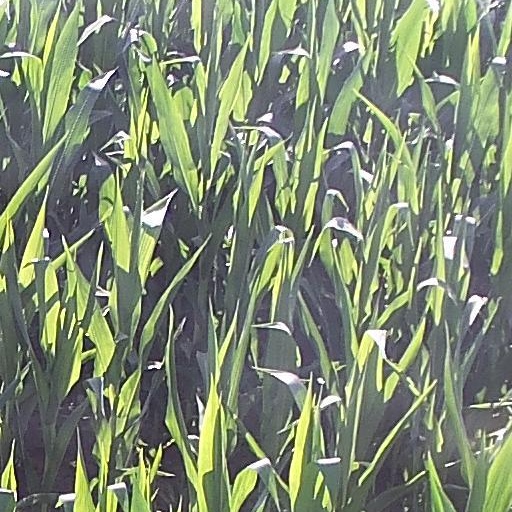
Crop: maize; corn